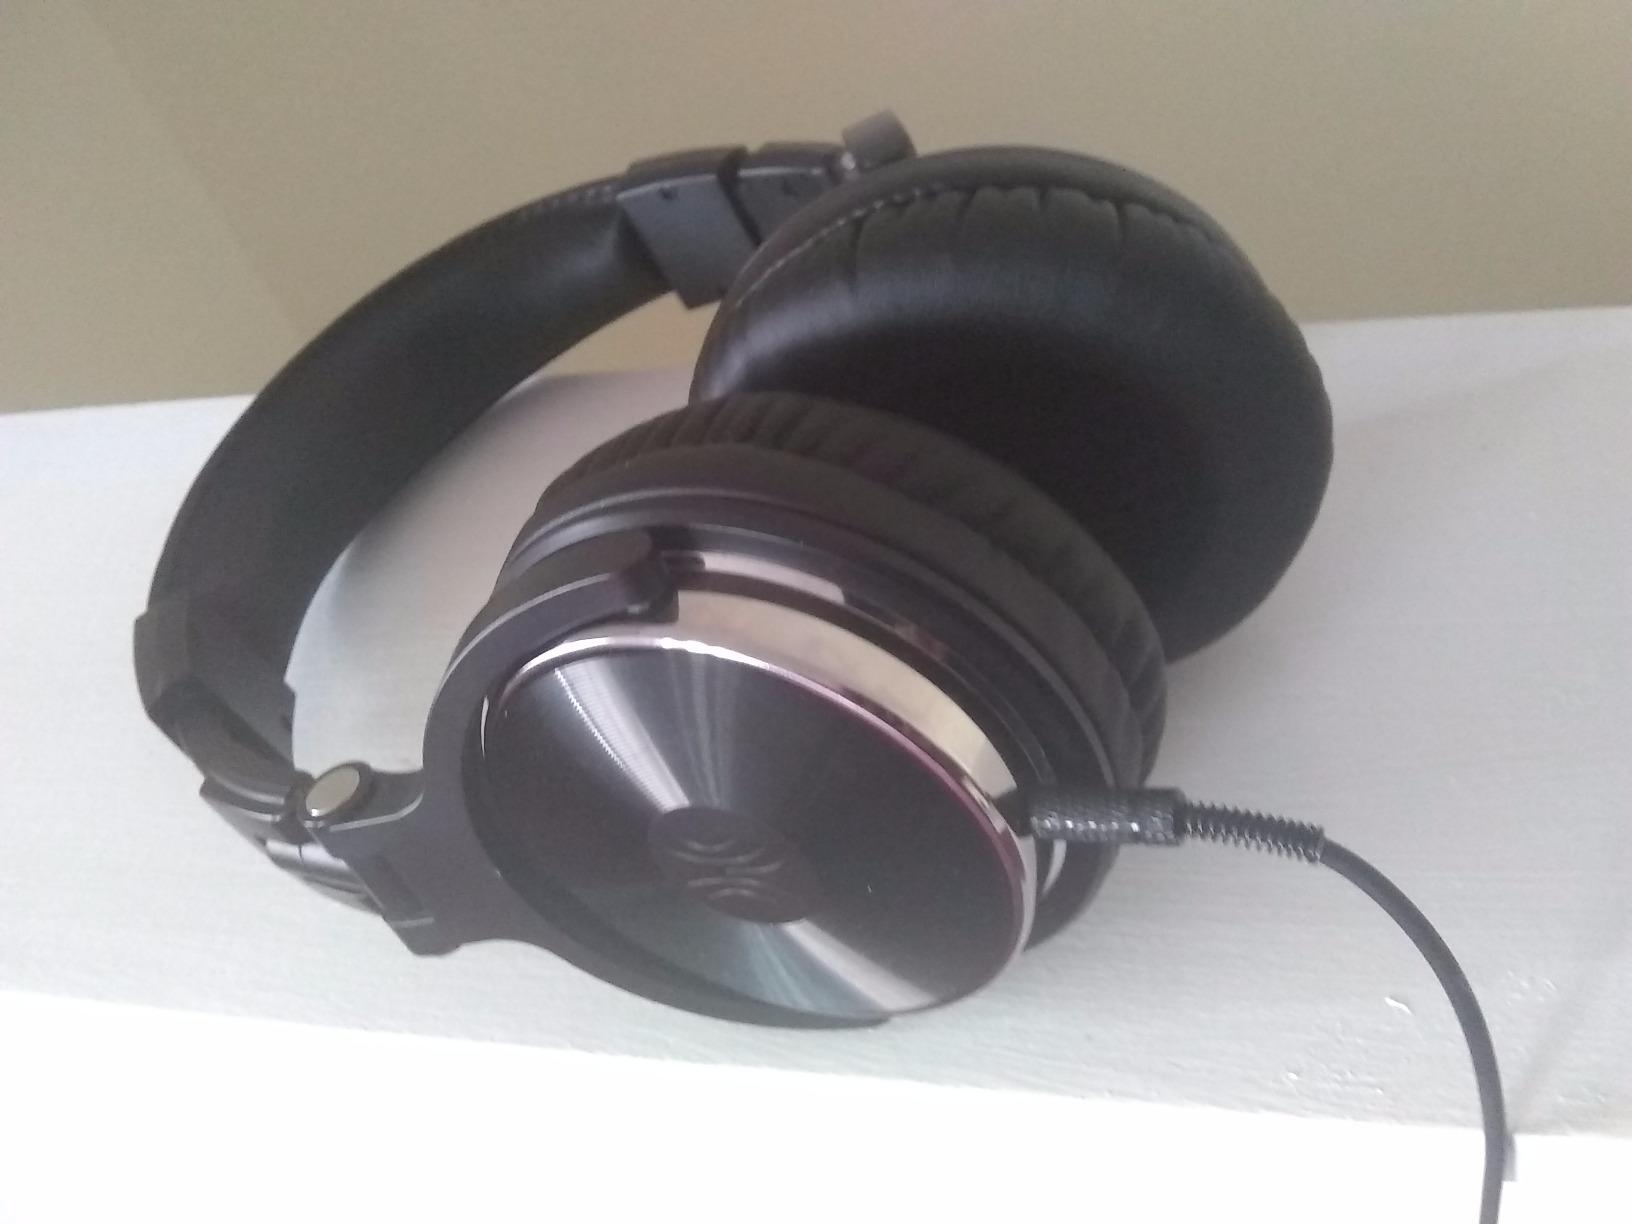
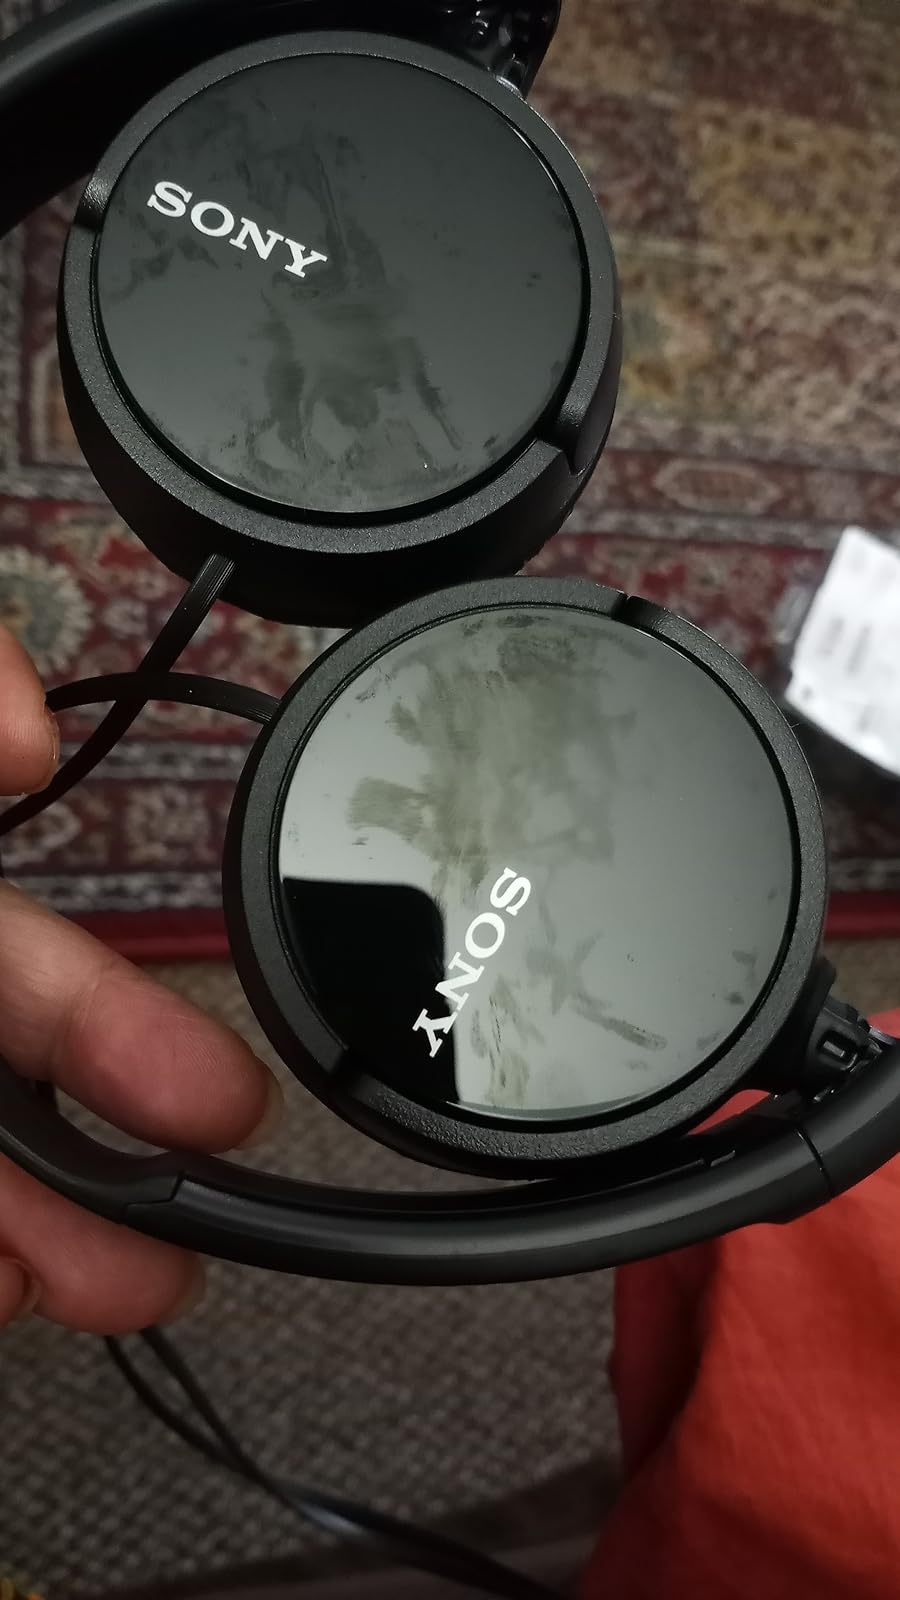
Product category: headphones
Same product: no